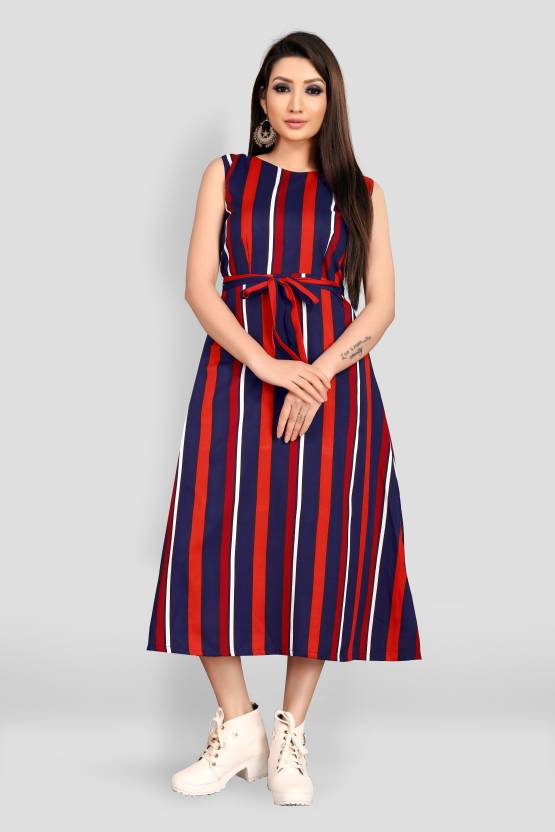
Product: Women Fit and Flare Blue, Red Dress
Price: ₹225
Colors: Blue and  Red
Pattern: Printed
Other details: Wear this Beautiful Boat Neck Maxi Dress In Polyster Blend Fabric which makes you feel and look Gorgeous, From the House of Maa Fab.S-36(Bust Size),M-38(Bust Size),L-40(Bust Size),XL42-(Bust Size),XXL-44-(Bust Size)And This Maxi Length is 47 Inches.